Gillian Lynne Theatre

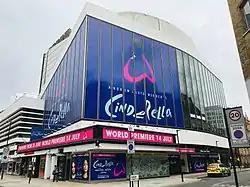
The Gillian Lynne Theatre (July 2021)

The Gillian Lynne Theatre (formerly the New London Theatre) is a West End theatre located on the corner of Drury Lane and Parker Street in Covent Garden in the London Borough of Camden. The Winter Garden Theatre occupied the site until 1965. On 1 May 2018, the theatre was officially renamed the Gillian Lynne Theatre in honour of choreographer Gillian Lynne. It is the first theatre in the West End of London to be named after a non-royal woman.